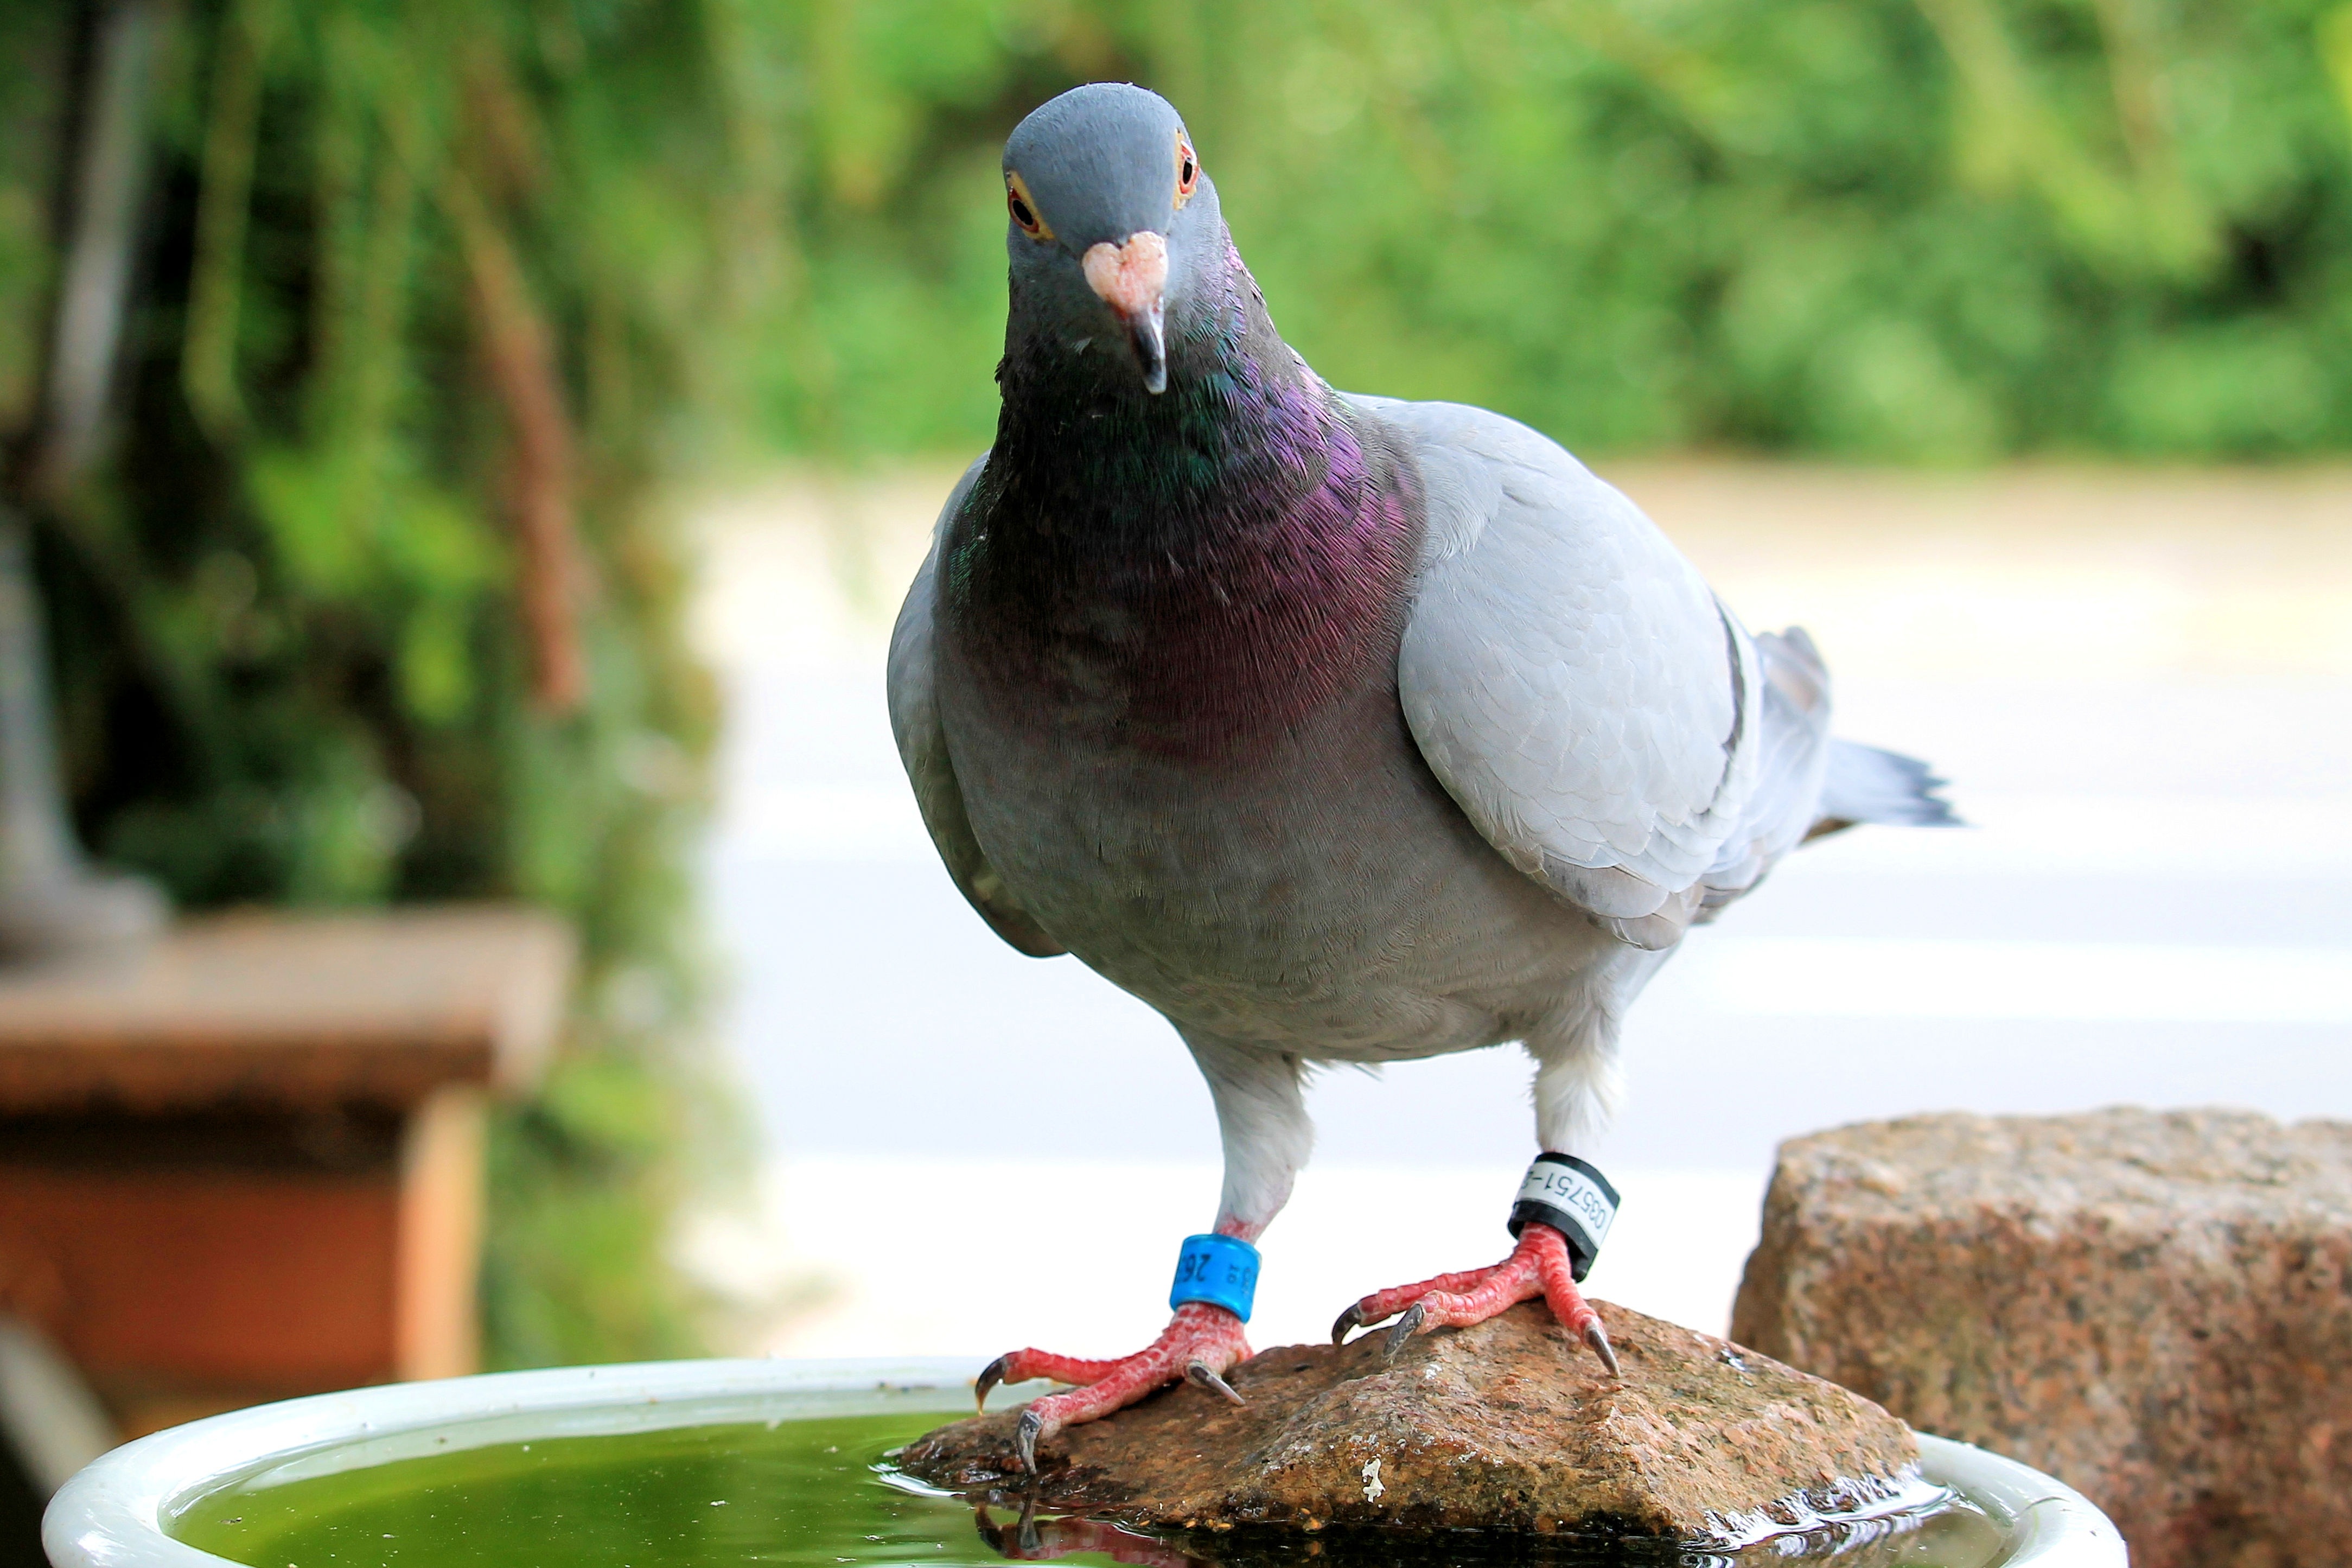
bird, animal, wildlife, beak, feather, fauna, dove, vertebrate, bird bath, pigeons and doves, stock dove